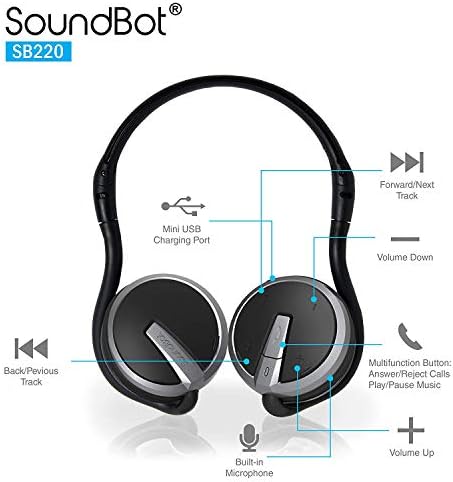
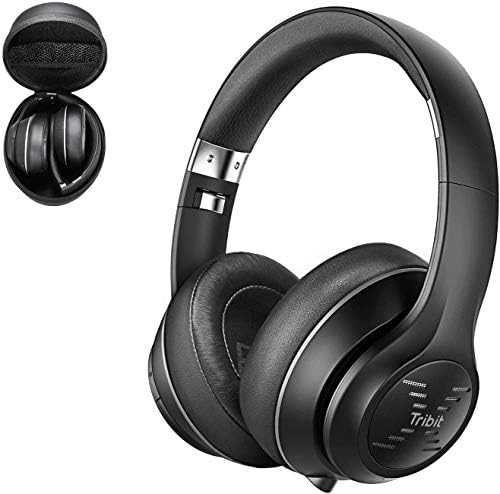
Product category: headphones
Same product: no